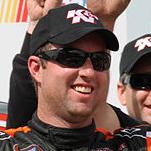
Age: 32